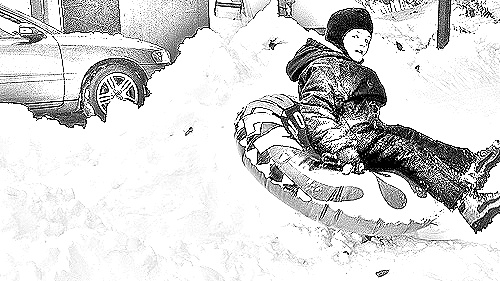
Portrait style: Sketch Portrait